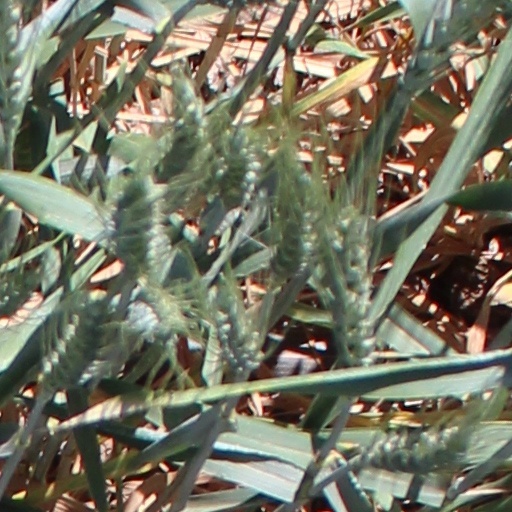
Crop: wheat